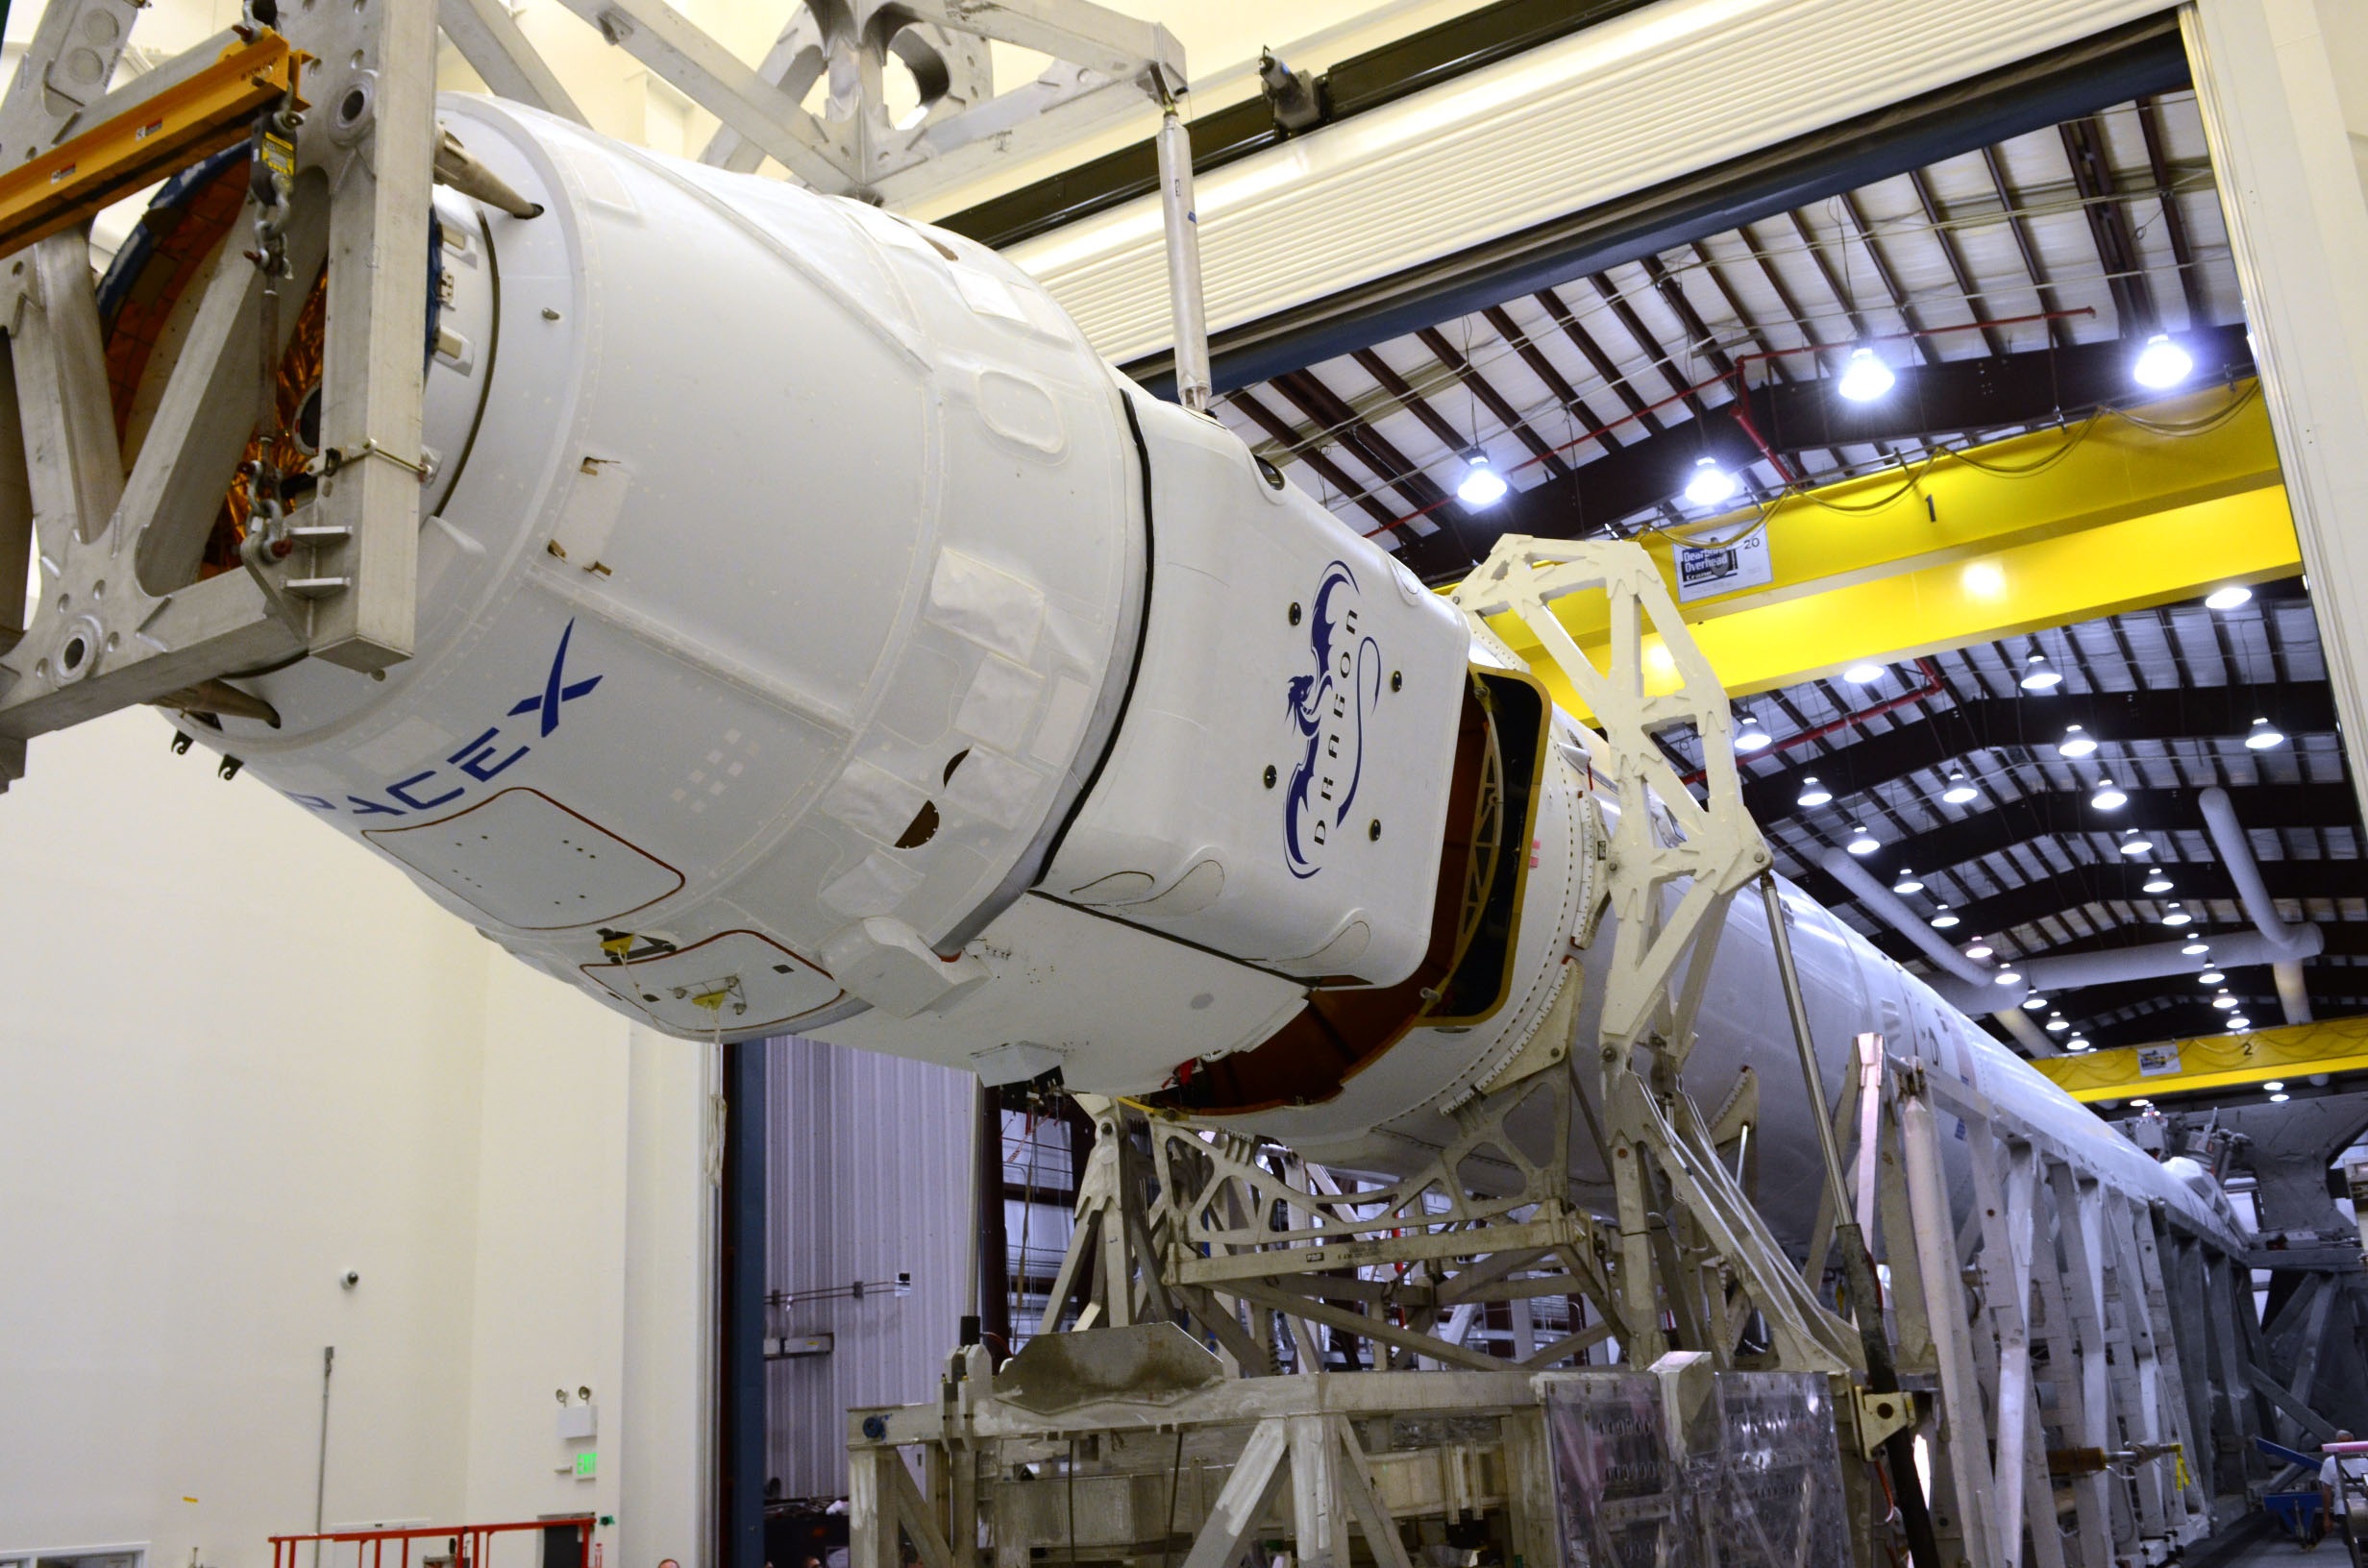
aircraft, vehicle, airline, aviation, flight, machine, rocket, manufacturing, spacex, aerospace engineering, aircraft engine